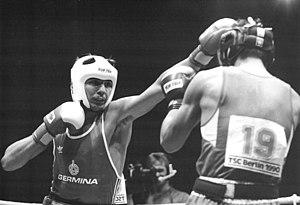
Andreas Zülow est un boxeur allemand né le 23 octobre 1965 à Ludwigslust.